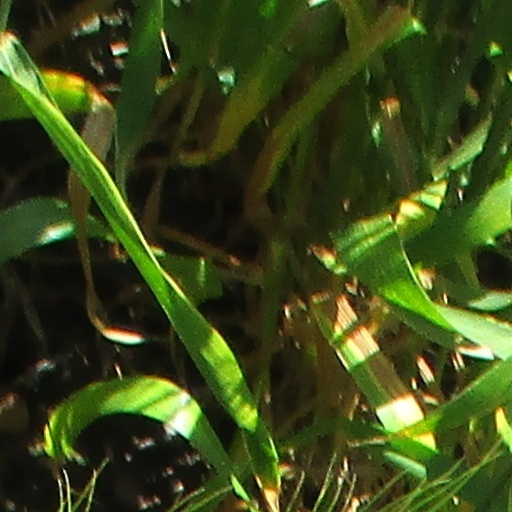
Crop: wheat